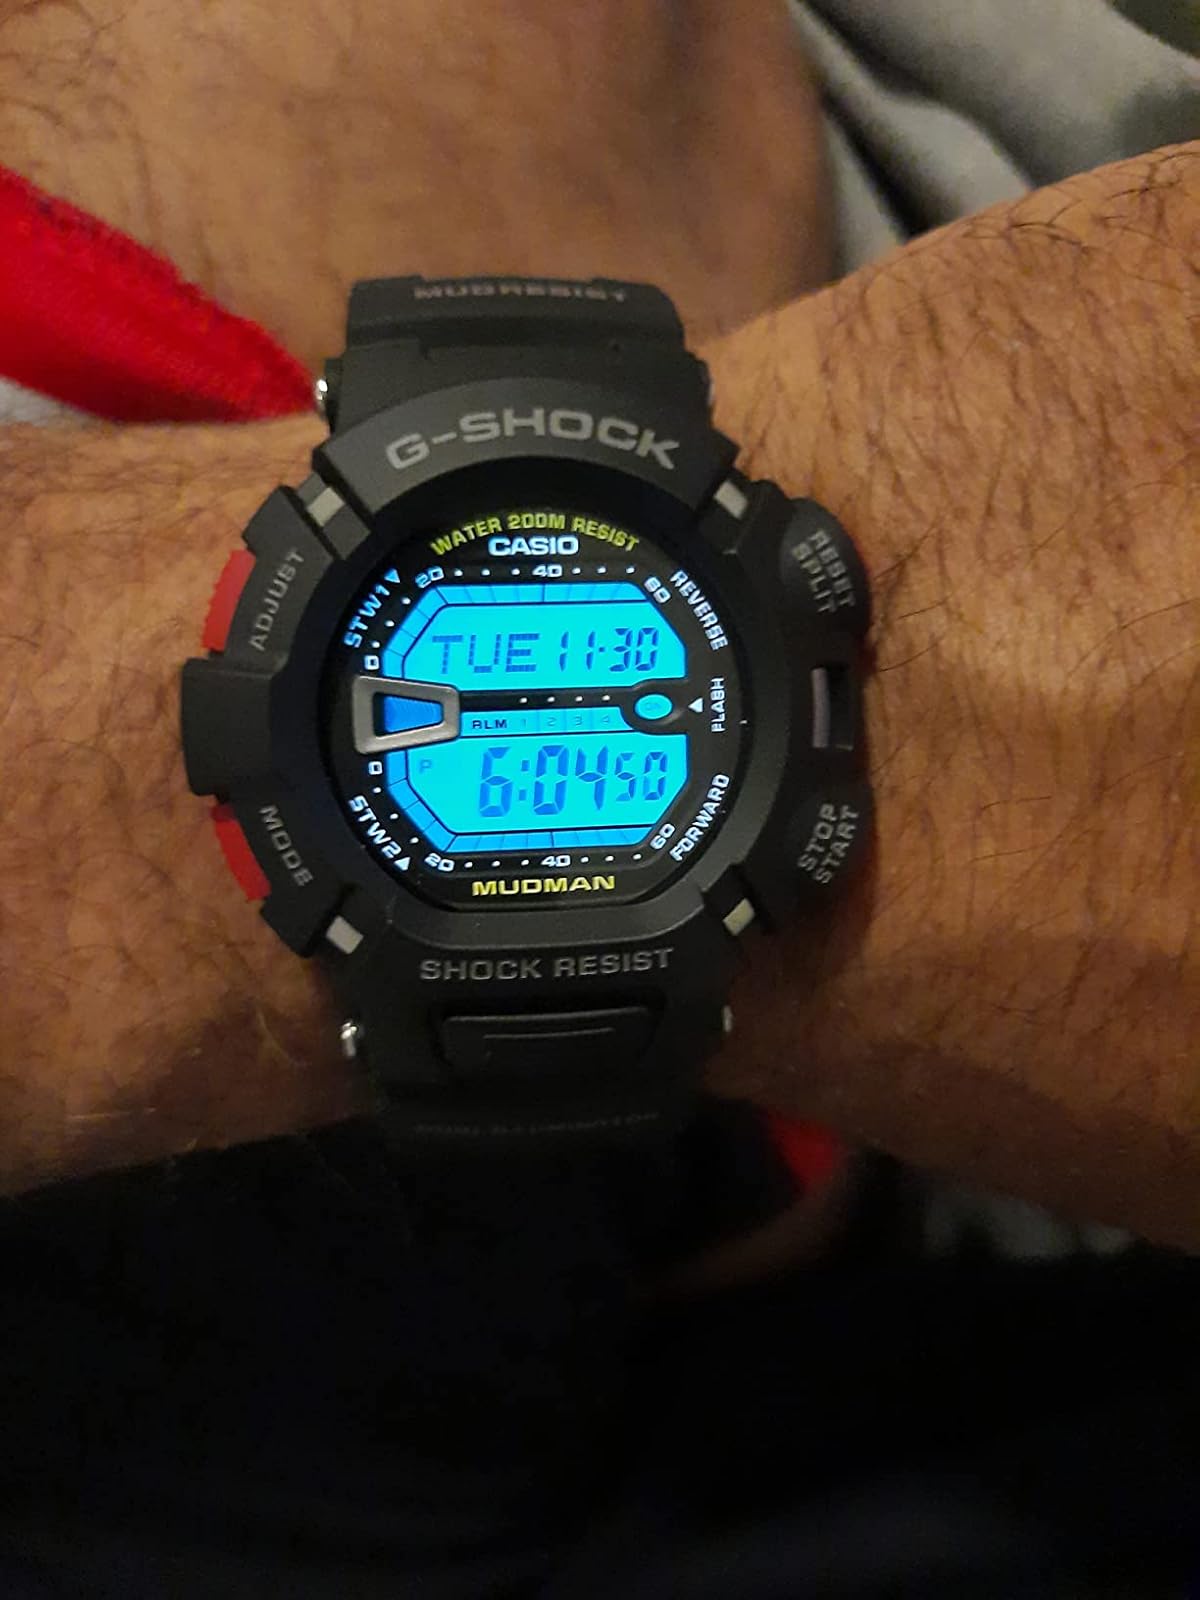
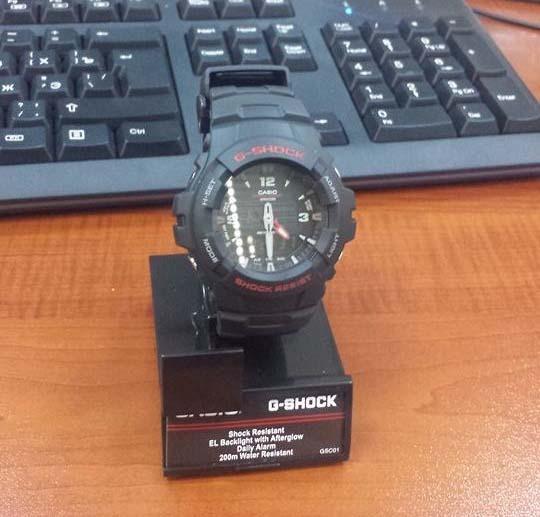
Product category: accessories_watch
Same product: no